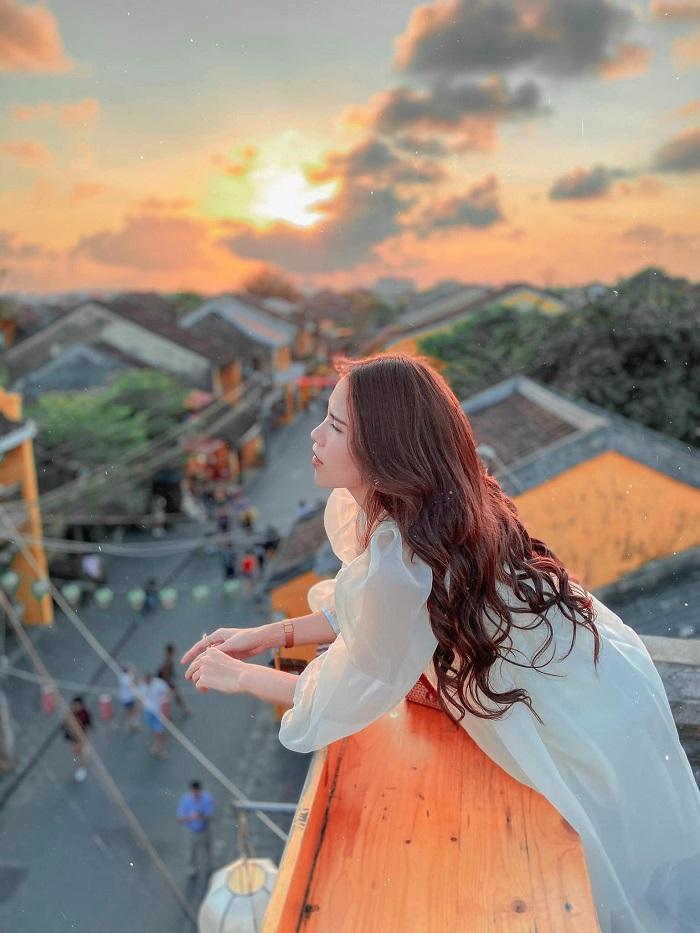
bạn nữ mặc đầm trắng đang đứng ở trên một mái nhà